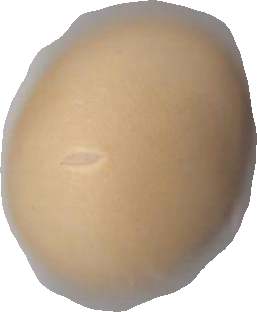
Variety: Dega